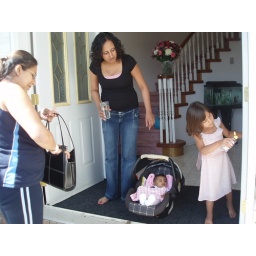
Khya is putting oil around the door cills. This is done for someone new coming into the house hold.